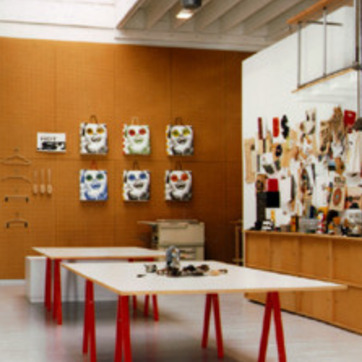
Material: paper